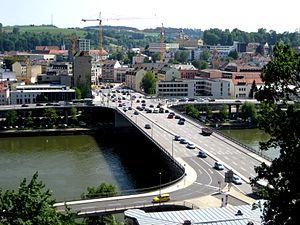
Cette liste contient les ponts présents sur le Danube.